Katsuyori Shibata

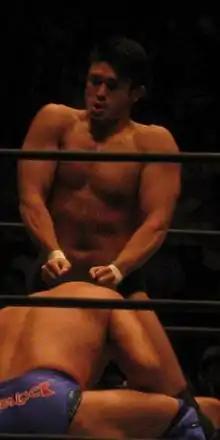
Shibata in September 2013

On August 12, 2012, Shibata, alongside Kazushi Sakuraba, returned to NJPW. Shibata and Sakuraba wrestled their return match on September 23 at Destruction, defeating Hiromu Takahashi and Wataru Inoue in a tag team match. Shibata and Sakuraba, collectively dubbed Laughter7, continued their winning ways at the following two pay-per-views, King of Pro-Wrestling on October 8 and Power Struggle on November 11, both times defeating the team of Togi Makabe and Wataru Inoue. On January 4, 2013, at Wrestle Kingdom 7 in Tokyo Dome, Shibata suffered his first defeat since his return to professional wrestling, when he was defeated by Togi Makabe in a singles grudge match. On January 27, Shibata returned to Pro Wrestling Noah, once again affiliating himself with Kenta. Shibata and Sakuraba returned to their winning ways at the following New Japan pay-per-view, The New Beginning on February 10, where they defeated Hirooki Goto and Wataru Inoue in a tag team match. On April 7 at Invasion Attack, Shibata and Sakuraba suffered their first tag team loss, when they were defeated by Hirooki Goto and Yuji Nagata via referee stoppage, when Sakuraba was injured and unable to continue the match. Shibata and Goto faced off in a singles match on May 3 at Wrestling Dontaku 2013, which ended in a draw. A rematch between the two took place on June 22 at Dominion 6.22, where Shibata was victorious. A third match between the two on July 20 ended in another draw. From August 1 to 11, Shibata took part in the 2013 G1 Climax, where he finished with a record of five wins and four losses, with a loss against Hiroshi Tanahashi on the final day costing him a spot in the finals. On September 8, Shibata and Sakuraba took part in the Wrestle-1 promotion's inaugural event, defeating Masakatsu Funaki and Masayuki Kono in a tag team match. On December 7, Shibata made his in-ring return to Noah, defeating Maybach Taniguchi in a singles match.